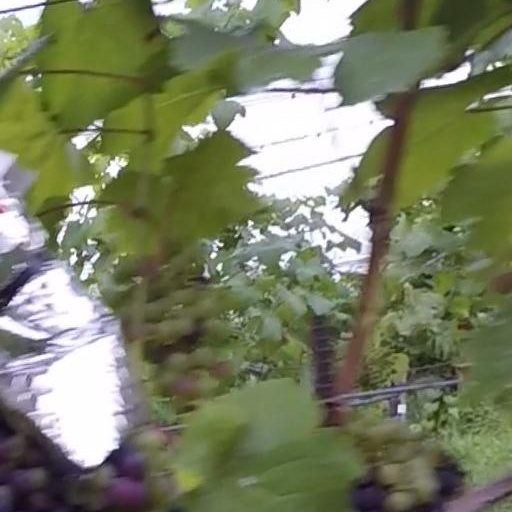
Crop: grape